Thomas Locker

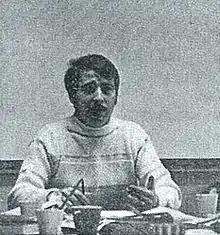
Thomas Locker teaching at Shimer College

Thomas Locker (June 26, 1937 — March 9, 2012) was an American landscape painter and award winning illustrator, and author of children's literature His oil paintings follow in the tradition of the 19th-century Hudson River School of painting.